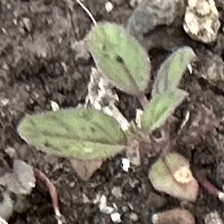
Weed species: Punarnava _(Boerhaavia diffusa)